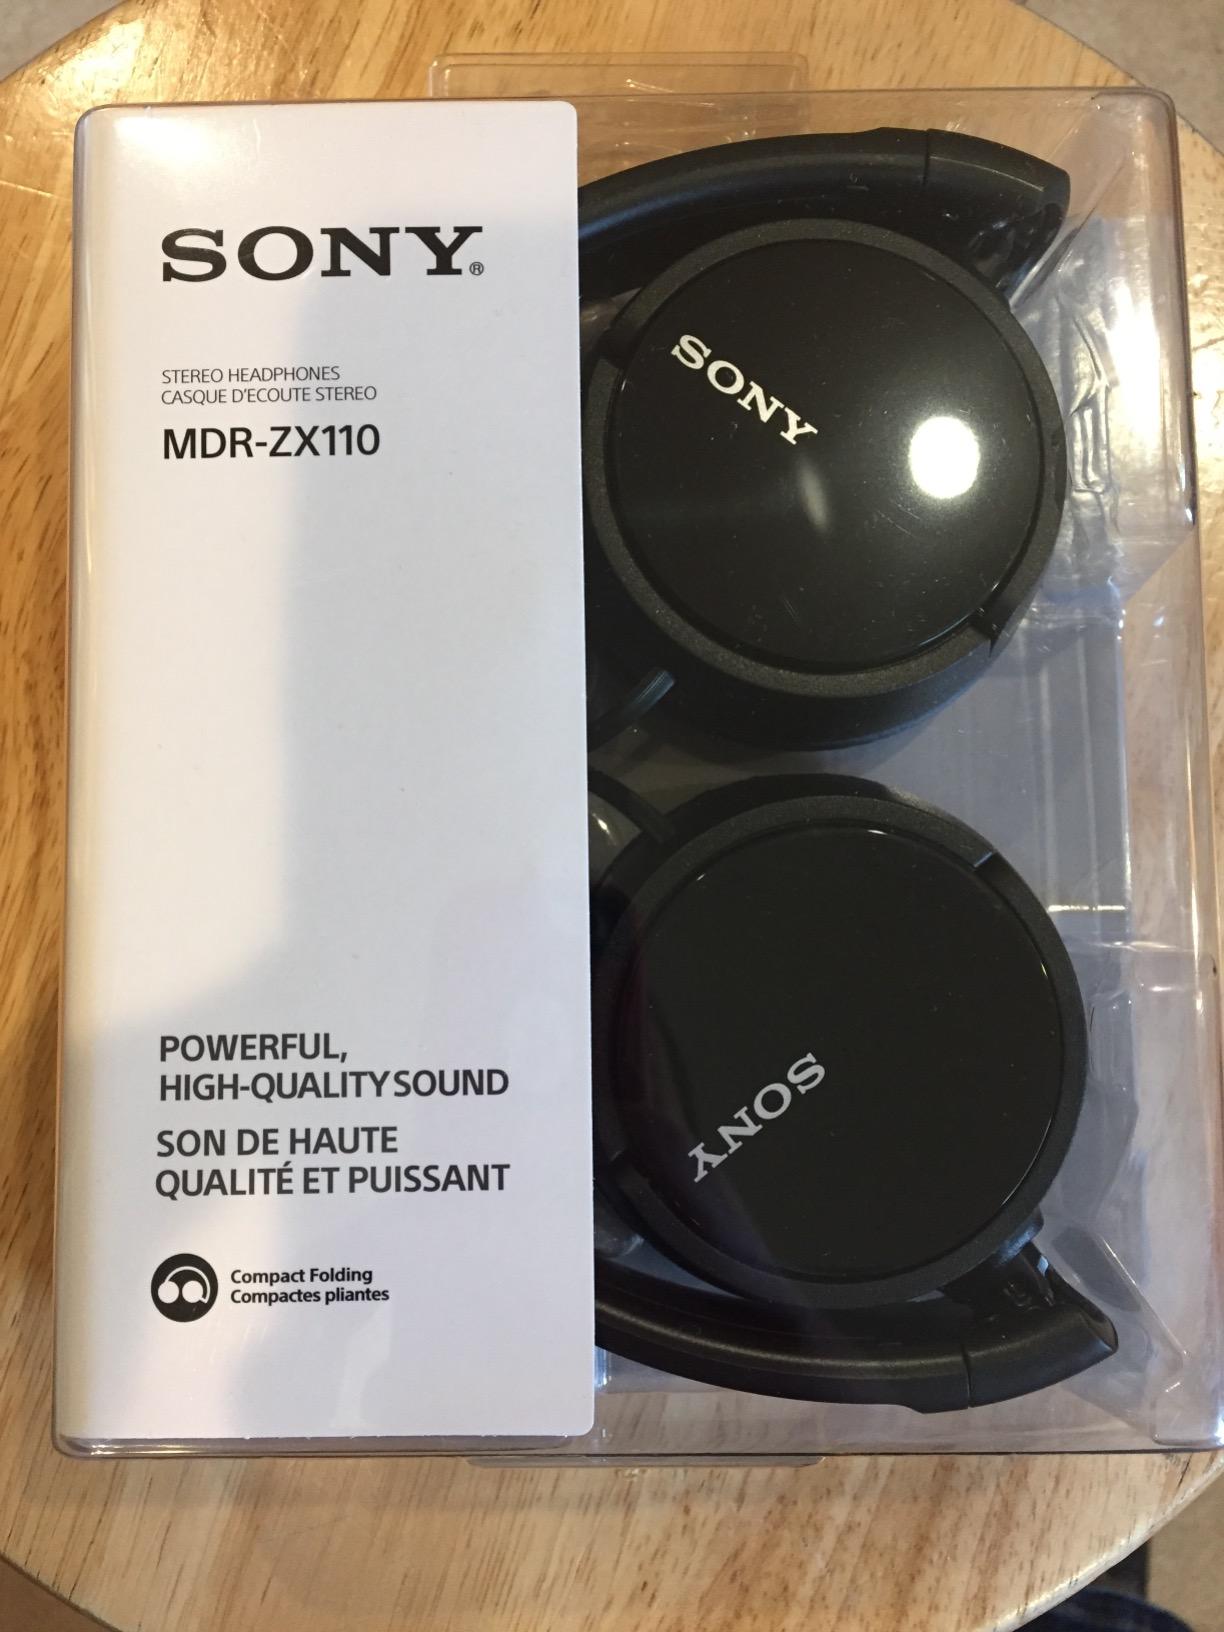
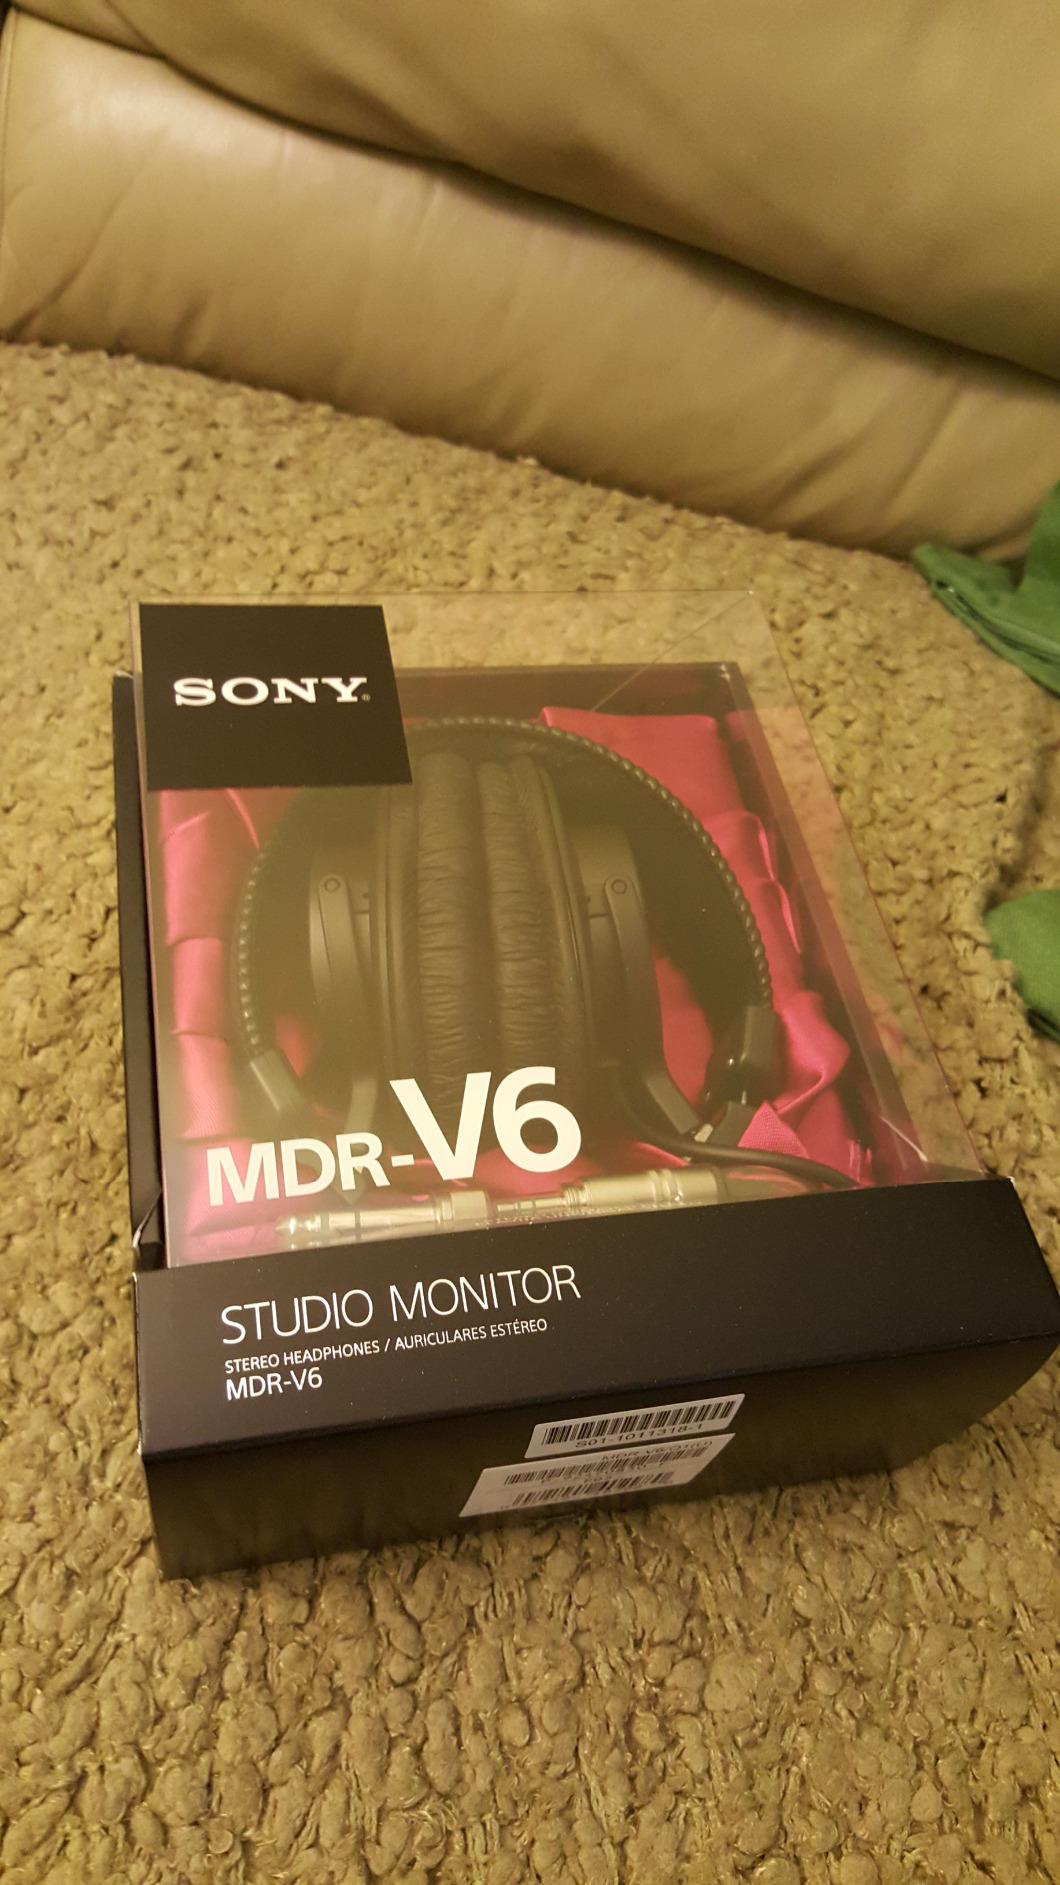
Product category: headphones
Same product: no